Edith Hume

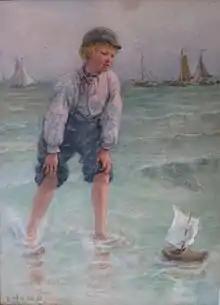
"Dad's Boat"

She was born Edith Dunn and married the painter Thomas O. Hume. She was active in the Netherlands during the years 1878–1906, creating beach scenes of Dutch fisher folk in Katwijk and Scheveningen as a follower of the Hague School.